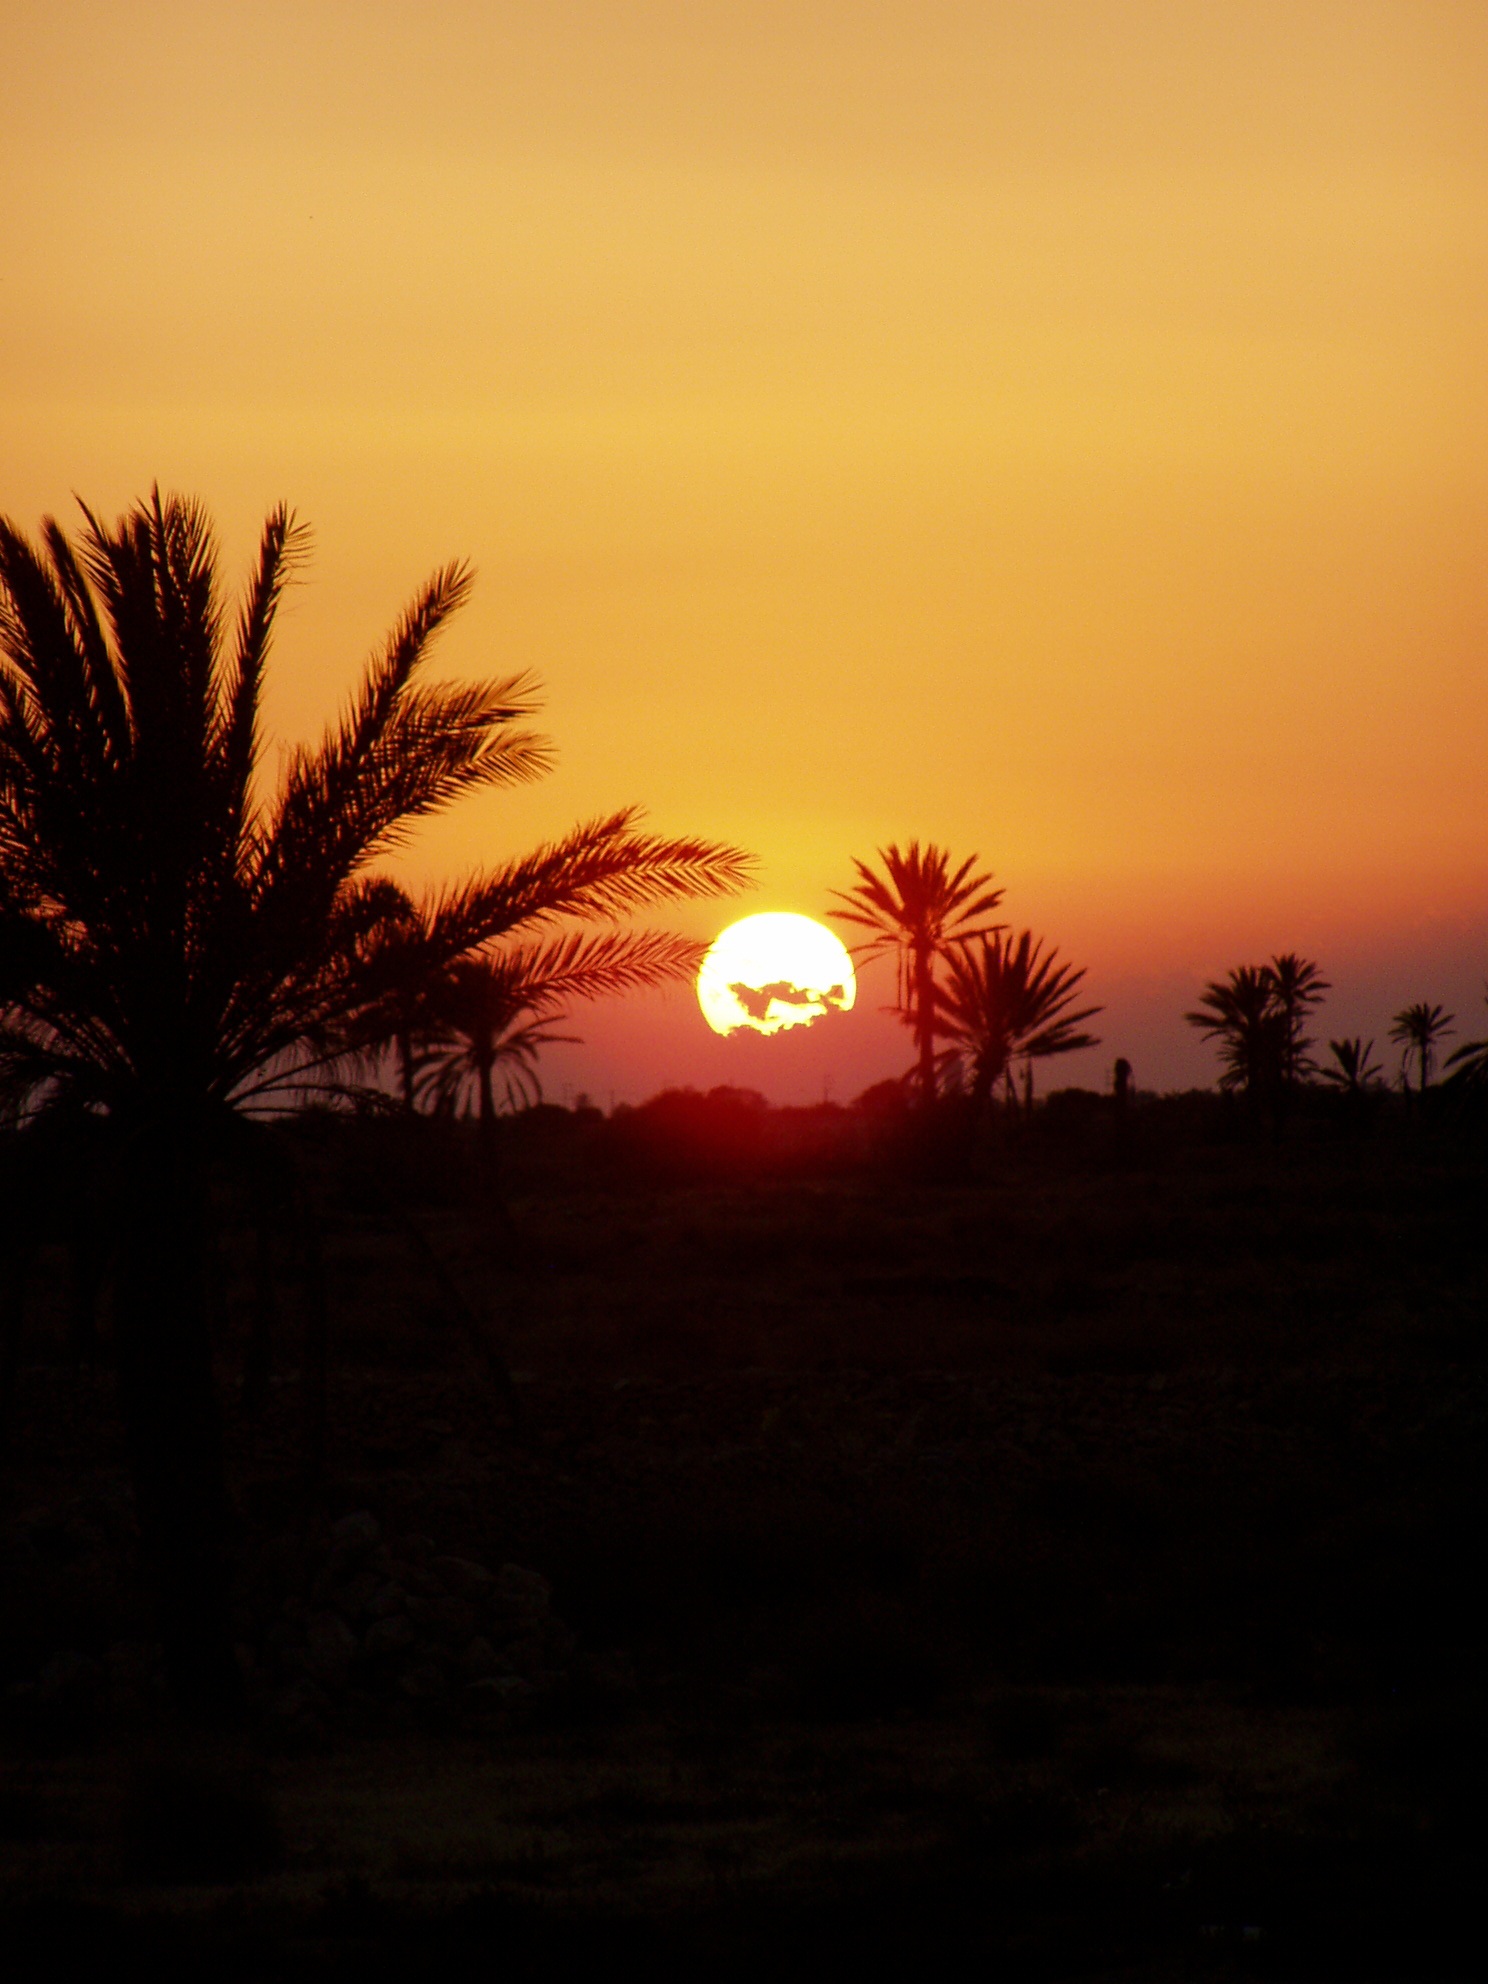
landscape, tree, nature, horizon, sky, sun, sunrise, sunset, sunlight, morning, dawn, summer, dusk, evening, twilight, red, colors, afterglow, nature sunset, astronomical object, atmospheric phenomenon